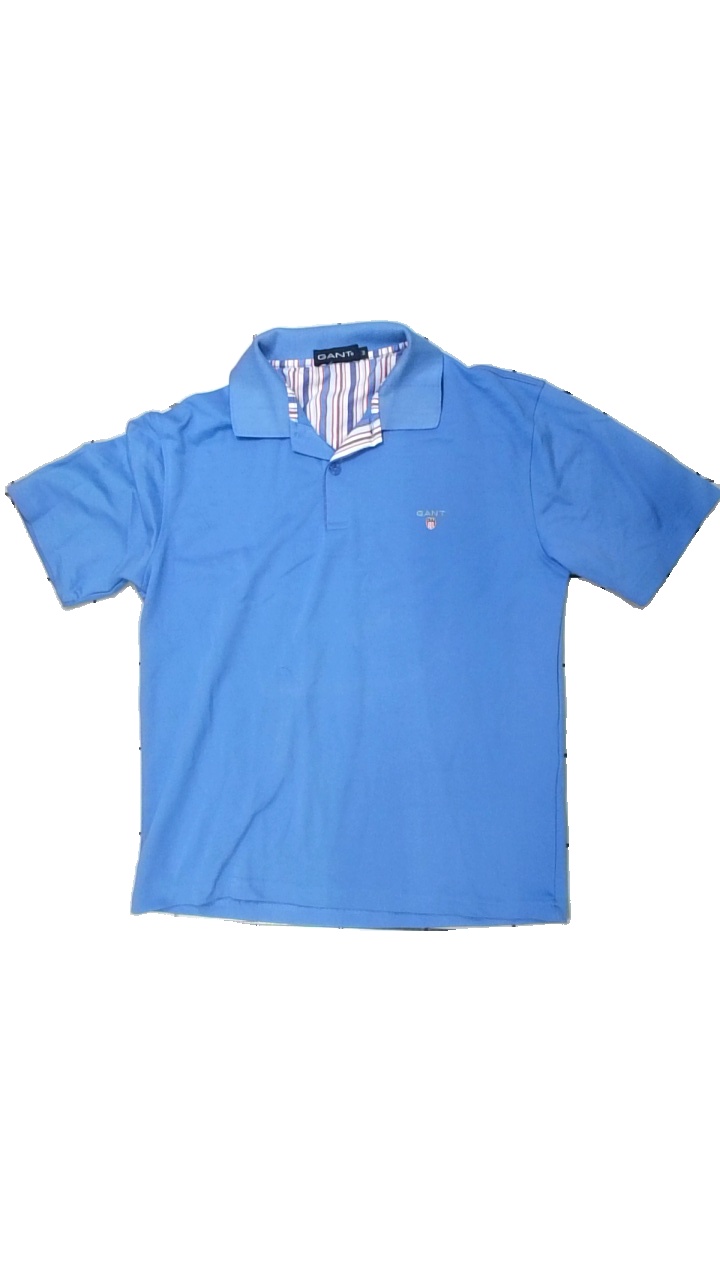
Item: T-shirt (Men)
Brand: Gant
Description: t-shirt med tryck
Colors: Blue, Grey, Red, White
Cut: Regular
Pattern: Logo print
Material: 100% polyester
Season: All
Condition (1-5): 3
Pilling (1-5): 3
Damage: gult runt krage
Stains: Minor
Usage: Export
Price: <50